USS Spiegel Grove

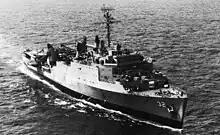
USS "Spiegel Grove" in 1965

"Spiegel Grove" conducted refresher training and then spent March and April in amphibious exercises in the Caribbean. In May, she took part in operations supporting Malcolm Scott Carpenter's crewed space flight in Mercury-Atlas 7. In July and August, she returned to the Caribbean for "Phibulex 2-62." On 1 December 1962, a tender availability period was begun to prepare the ship for "Solant Amity IV". The LSD loaded supplies during January 1963 and sailed, on 15 February for her second good-will tour which lasted until late May. The ship steamed over 21,000 nautical miles (39,000 km) and visited nine countries before returning home. "Spiegel Grove" next deployed to the Caribbean from July to September with PhibRon 8.